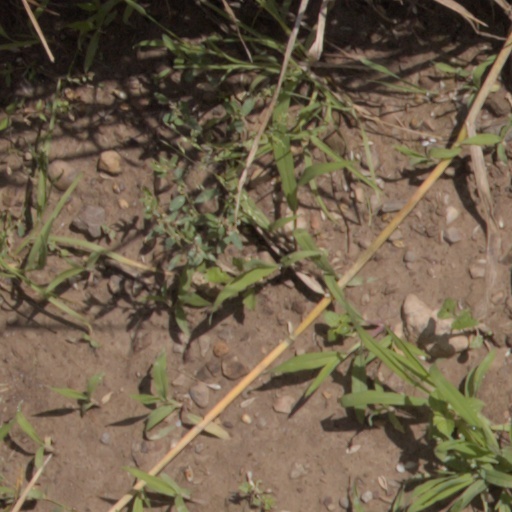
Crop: wheat